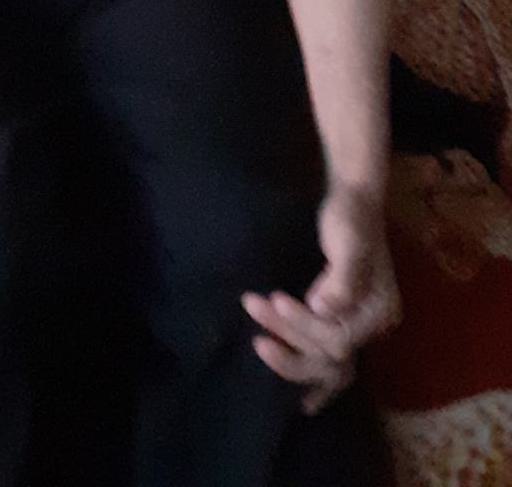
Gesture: no_gesture